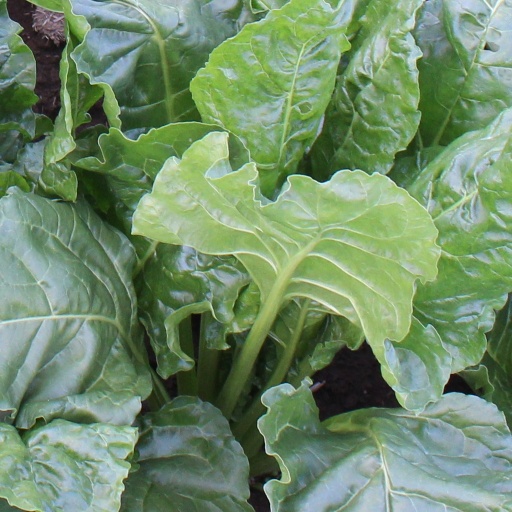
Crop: sugar beet